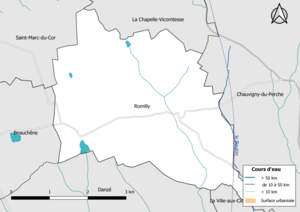
Carte du réseau hydrographique de la commune de fr:Romilly (Loir-et-Cher), France.
Romilly est une commune française située dans le département de Loir-et-Cher, en région Centre-Val de Loire.